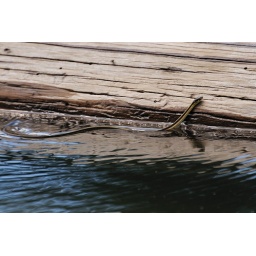
cute little guy, swimming in Summit Lake